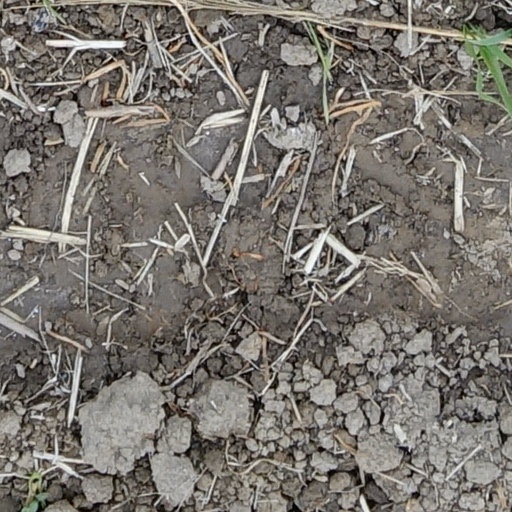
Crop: wheat